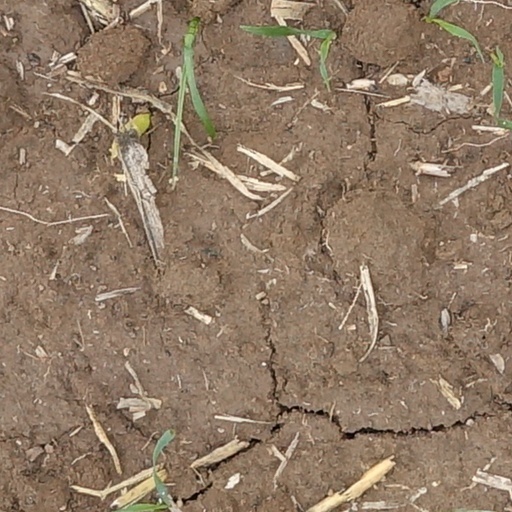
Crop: wheat